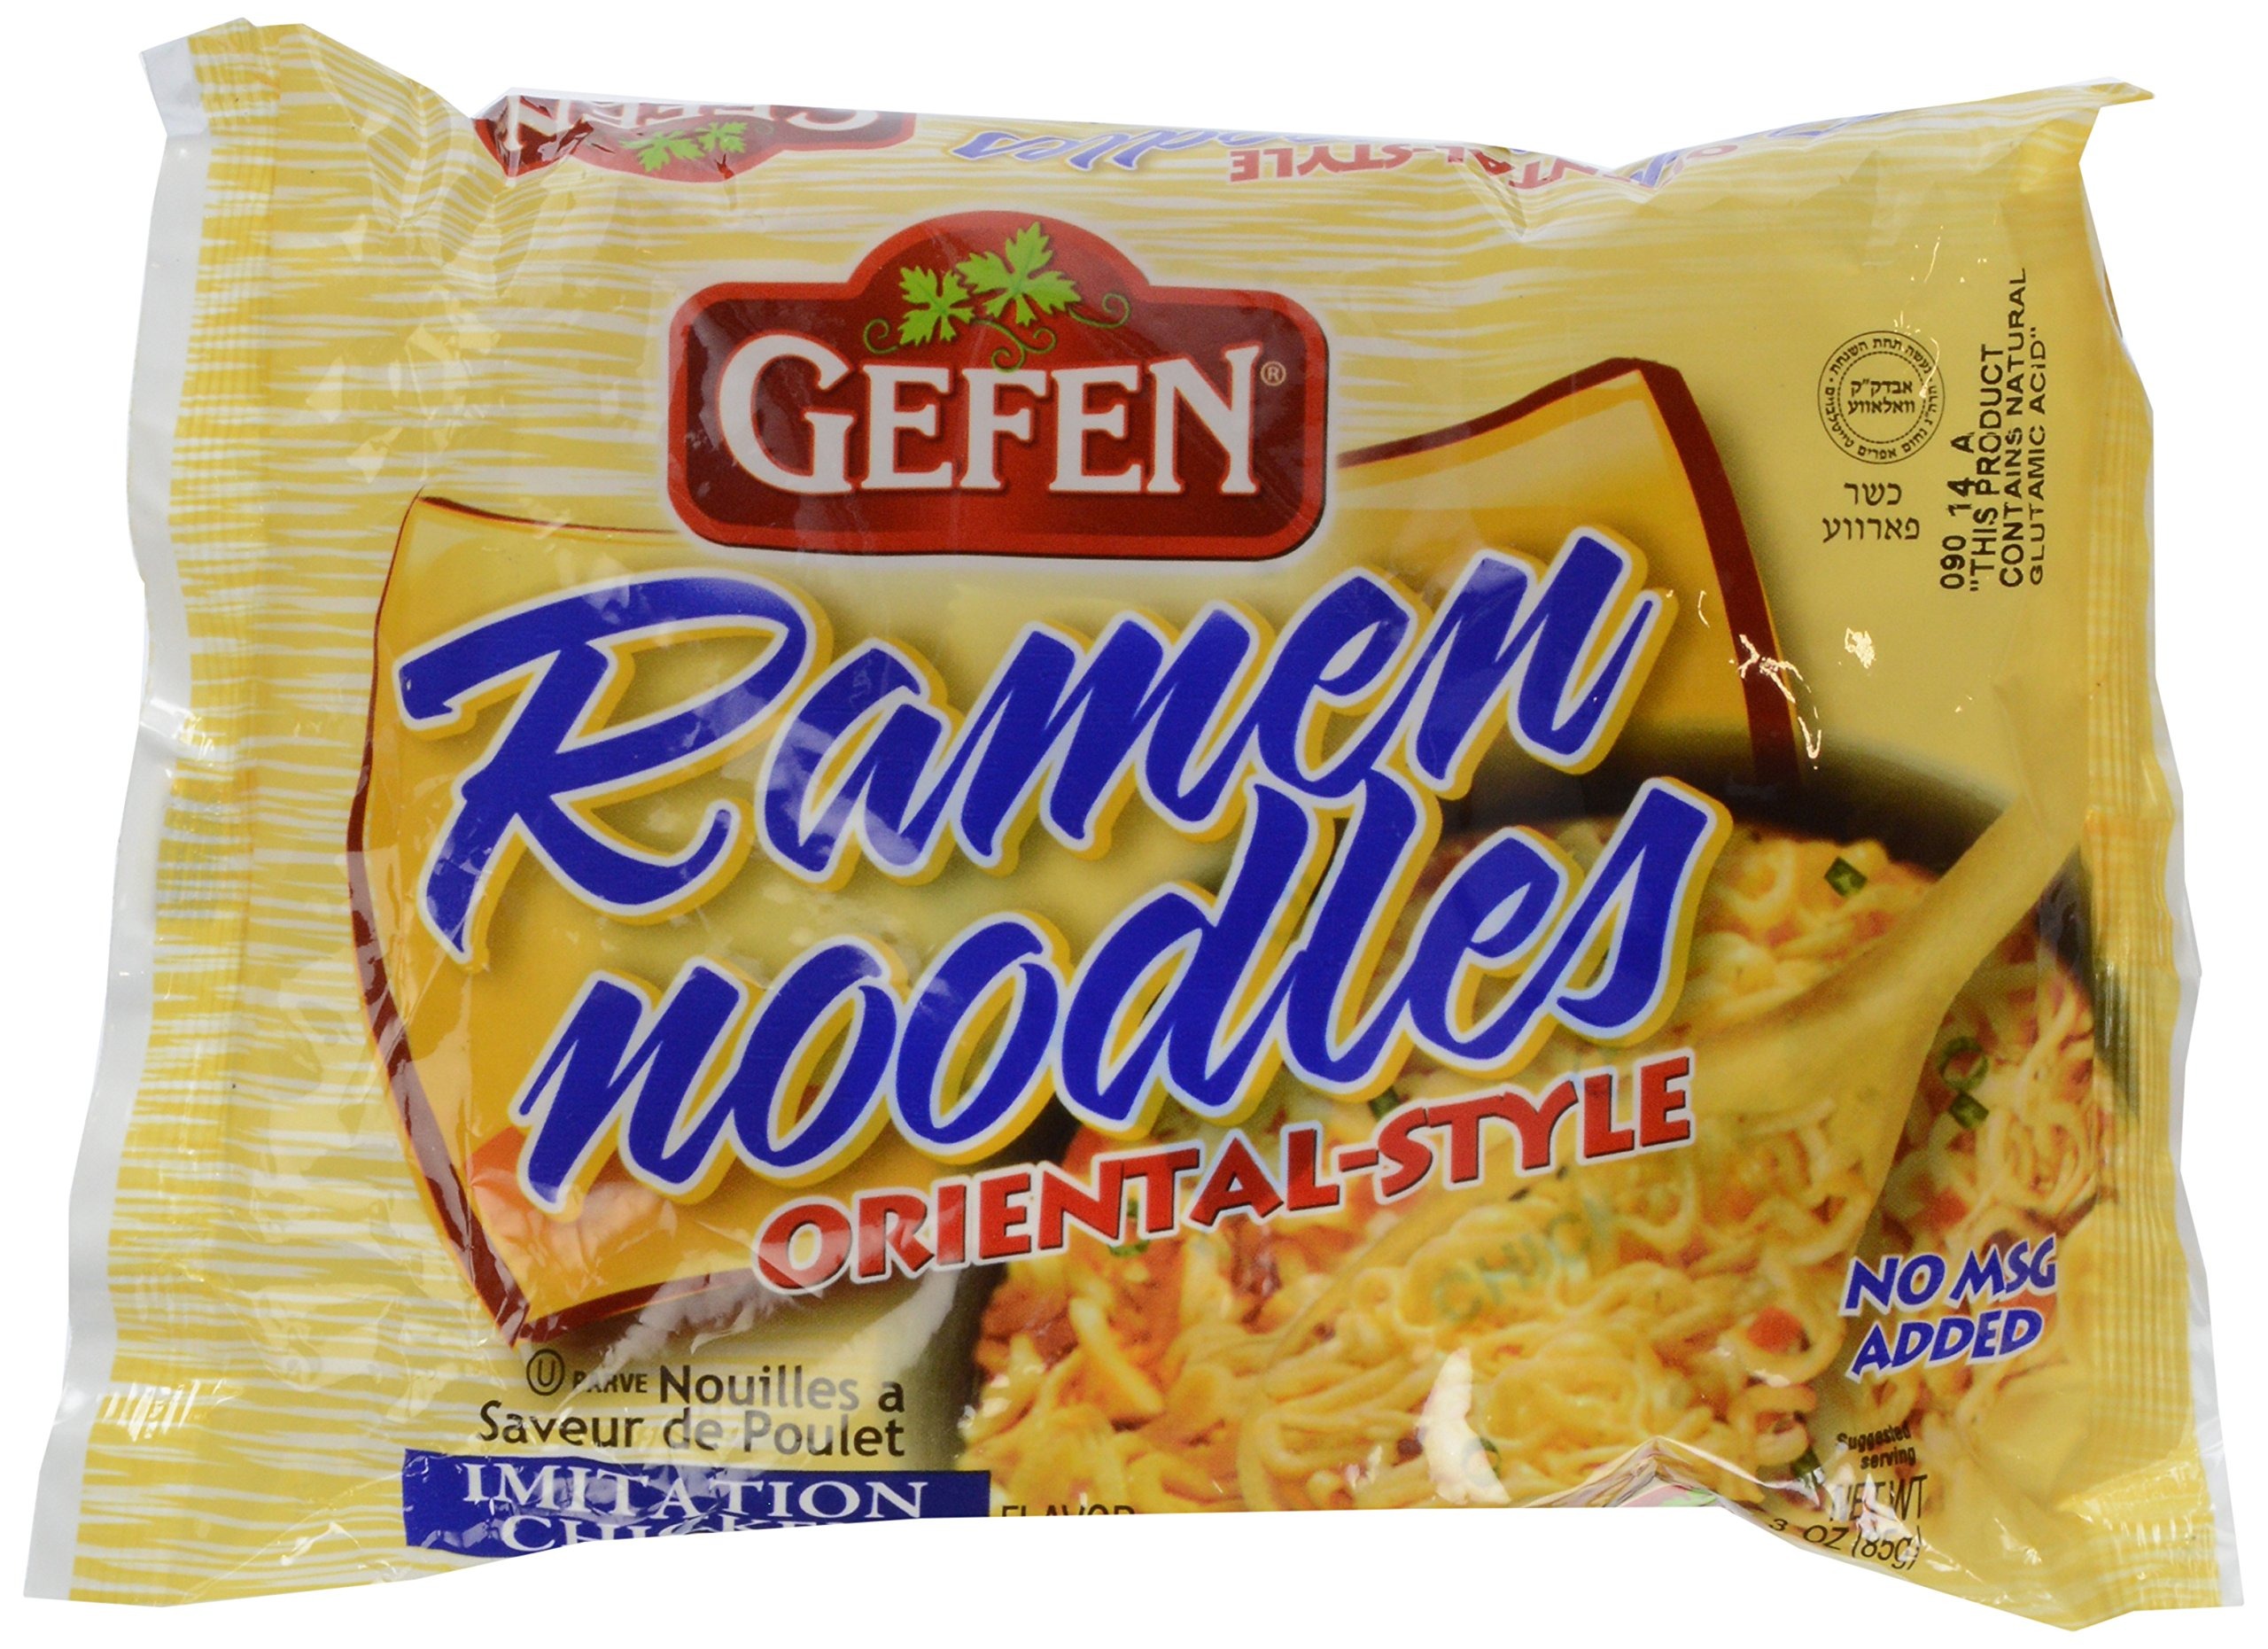
Item Name: Gefen Ramen Noodles, Chicken Flavor, 3 oz
Bullet Point 1: AWESOME FLAVOR - Oriental Style, Delicious Imitation Chicken Flavor, No MS
Bullet Point 2: ENDLESS OPTIONS - Cook'em as Awesome Noodles, Break'em into Salads, Snack'em out of the Ba
Bullet Point 3: QUICK & EASY - Simple Step by Step Instructions on Package,
Bullet Point 4: CERTIFIED - Certified Kosher Parve (Meat & Dairy Free)
Bullet Point 5: No MSG added
Value: 3.0
Unit: Ounce

Price: 0.945